Philip VI of France

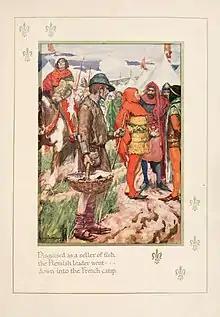
Flemish leader as fish seller went to search in French camp

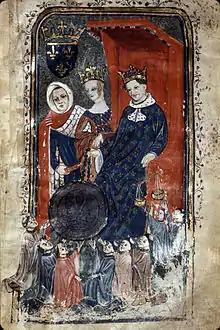
Philip VI and his first wife, Joan of Burgundy

Philip entered the Hundred Years' War in a position of comparative strength. France was richer and more populous than England and was at the height of its medieval glory. The opening stages of the war, accordingly, were largely successful for the French.